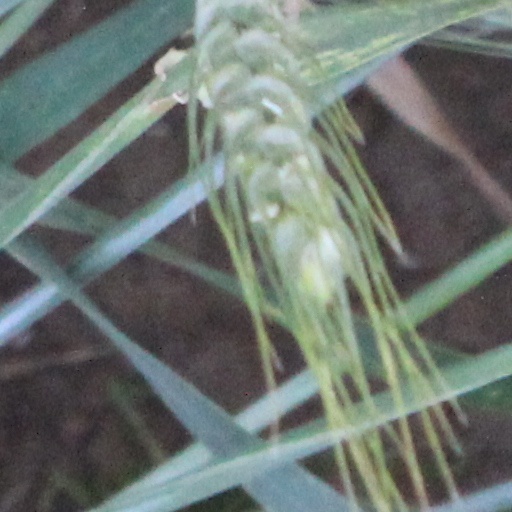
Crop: wheat